Eric Milroy

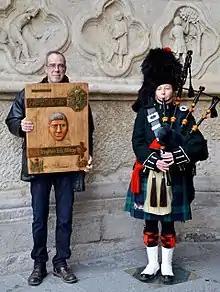
The Milroy's Challenge Black Watch veterans and leisure rugby.

The Auld Alliance Trophy, first presented in 2018 to the winner of the Six Nations match between Scotland and France, honours the French and Scottish rugby players who fell in the First World War. Inscribed on the Trophy are the names of Milroy and of the French aviator Marcel Burgun, Scottish and French captains in 1914. The trophy was carried on to the pitch at Murrayfield on 11 February 2018 by Lachlan Ross and Romain Cabanis, 11-year-old descendants of the families of Milroy and his French counterpart.